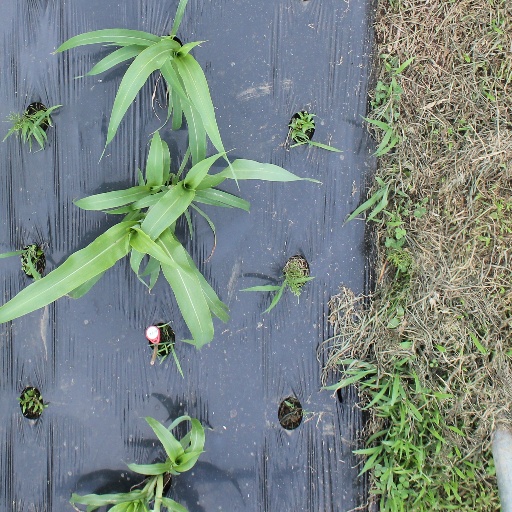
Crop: sorghum